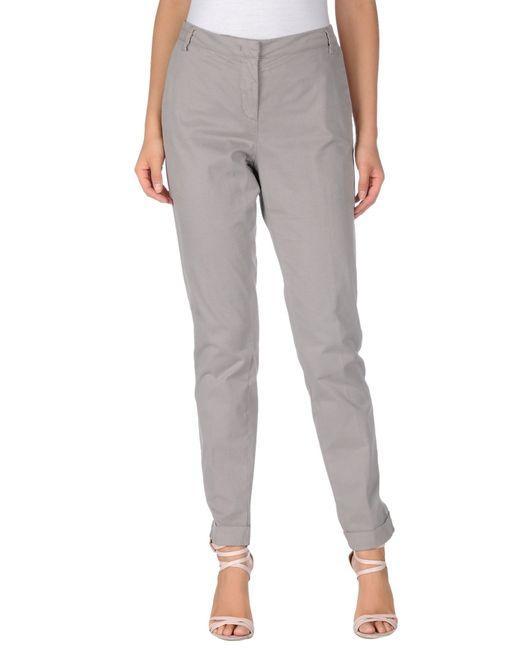
Graue lange Hosenhose für Damen